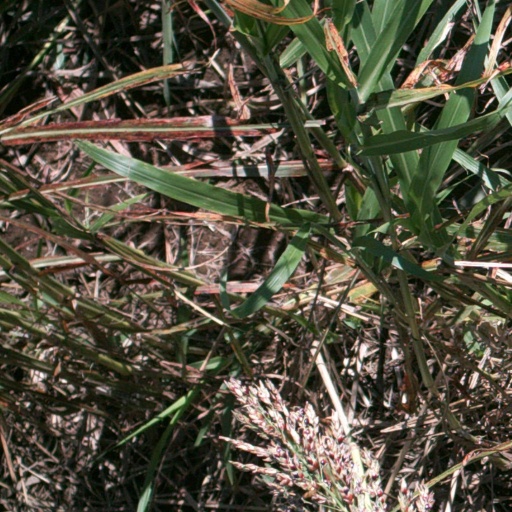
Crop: sorghum